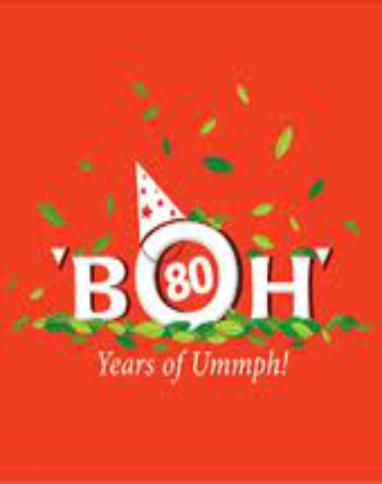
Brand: BOH Plantations
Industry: Others